Dayton Metro Library

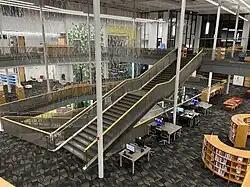
Interior of Main Library in 2023

Dayton Metro Library is a multi-branch library system serving 531,687 residents of the Dayton Metropolitan Area. It has 18 locations across the area (including the Main Library, 16 branch libraries, and Outreach Services with a bookmobile). Around 4.8 million items were borrowed in 2024. In 2010, the Dayton Metro Library ranked in the top ten best libraries in the United States serving a population of over 250,000 by HAPLR. The Dayton Metro Library system is considered a county system with branches in cities and towns throughout Montgomery County, Ohio, but does not have branches in Centerville, Germantown, Oakwood, Riverside or Washington Township. All are serviced by libraries of their own, save Riverside, various parts of which are geographically close to Dayton Metro Library locations, including Burkhardt, Electra C. Doren and Huber Heights.